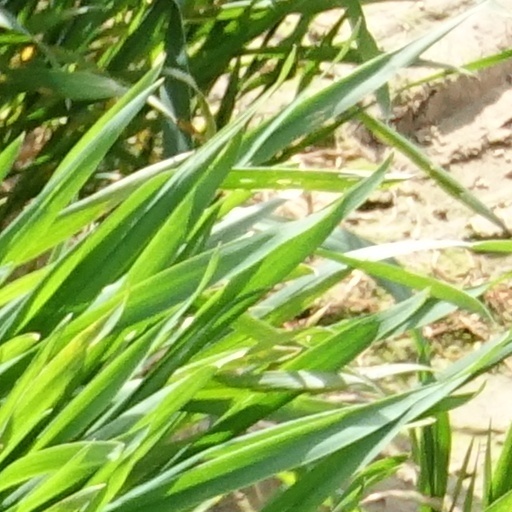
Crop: wheat